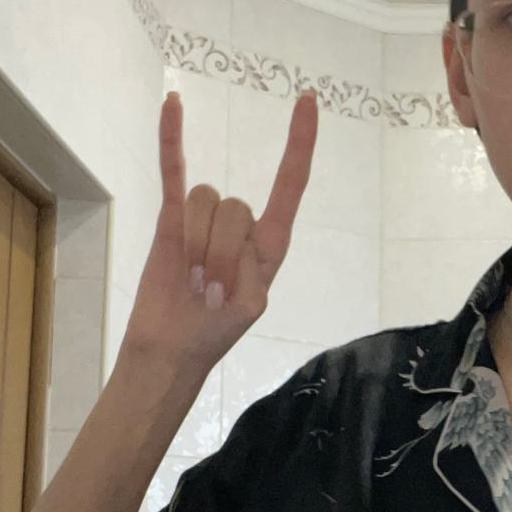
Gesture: rock